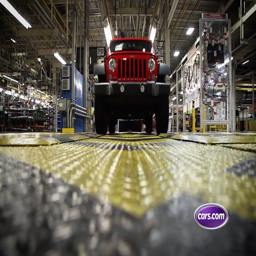
the car on sale is automobile model